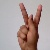
The image shows a hand gesture representing the letter 'K' in Indian Sign Language.